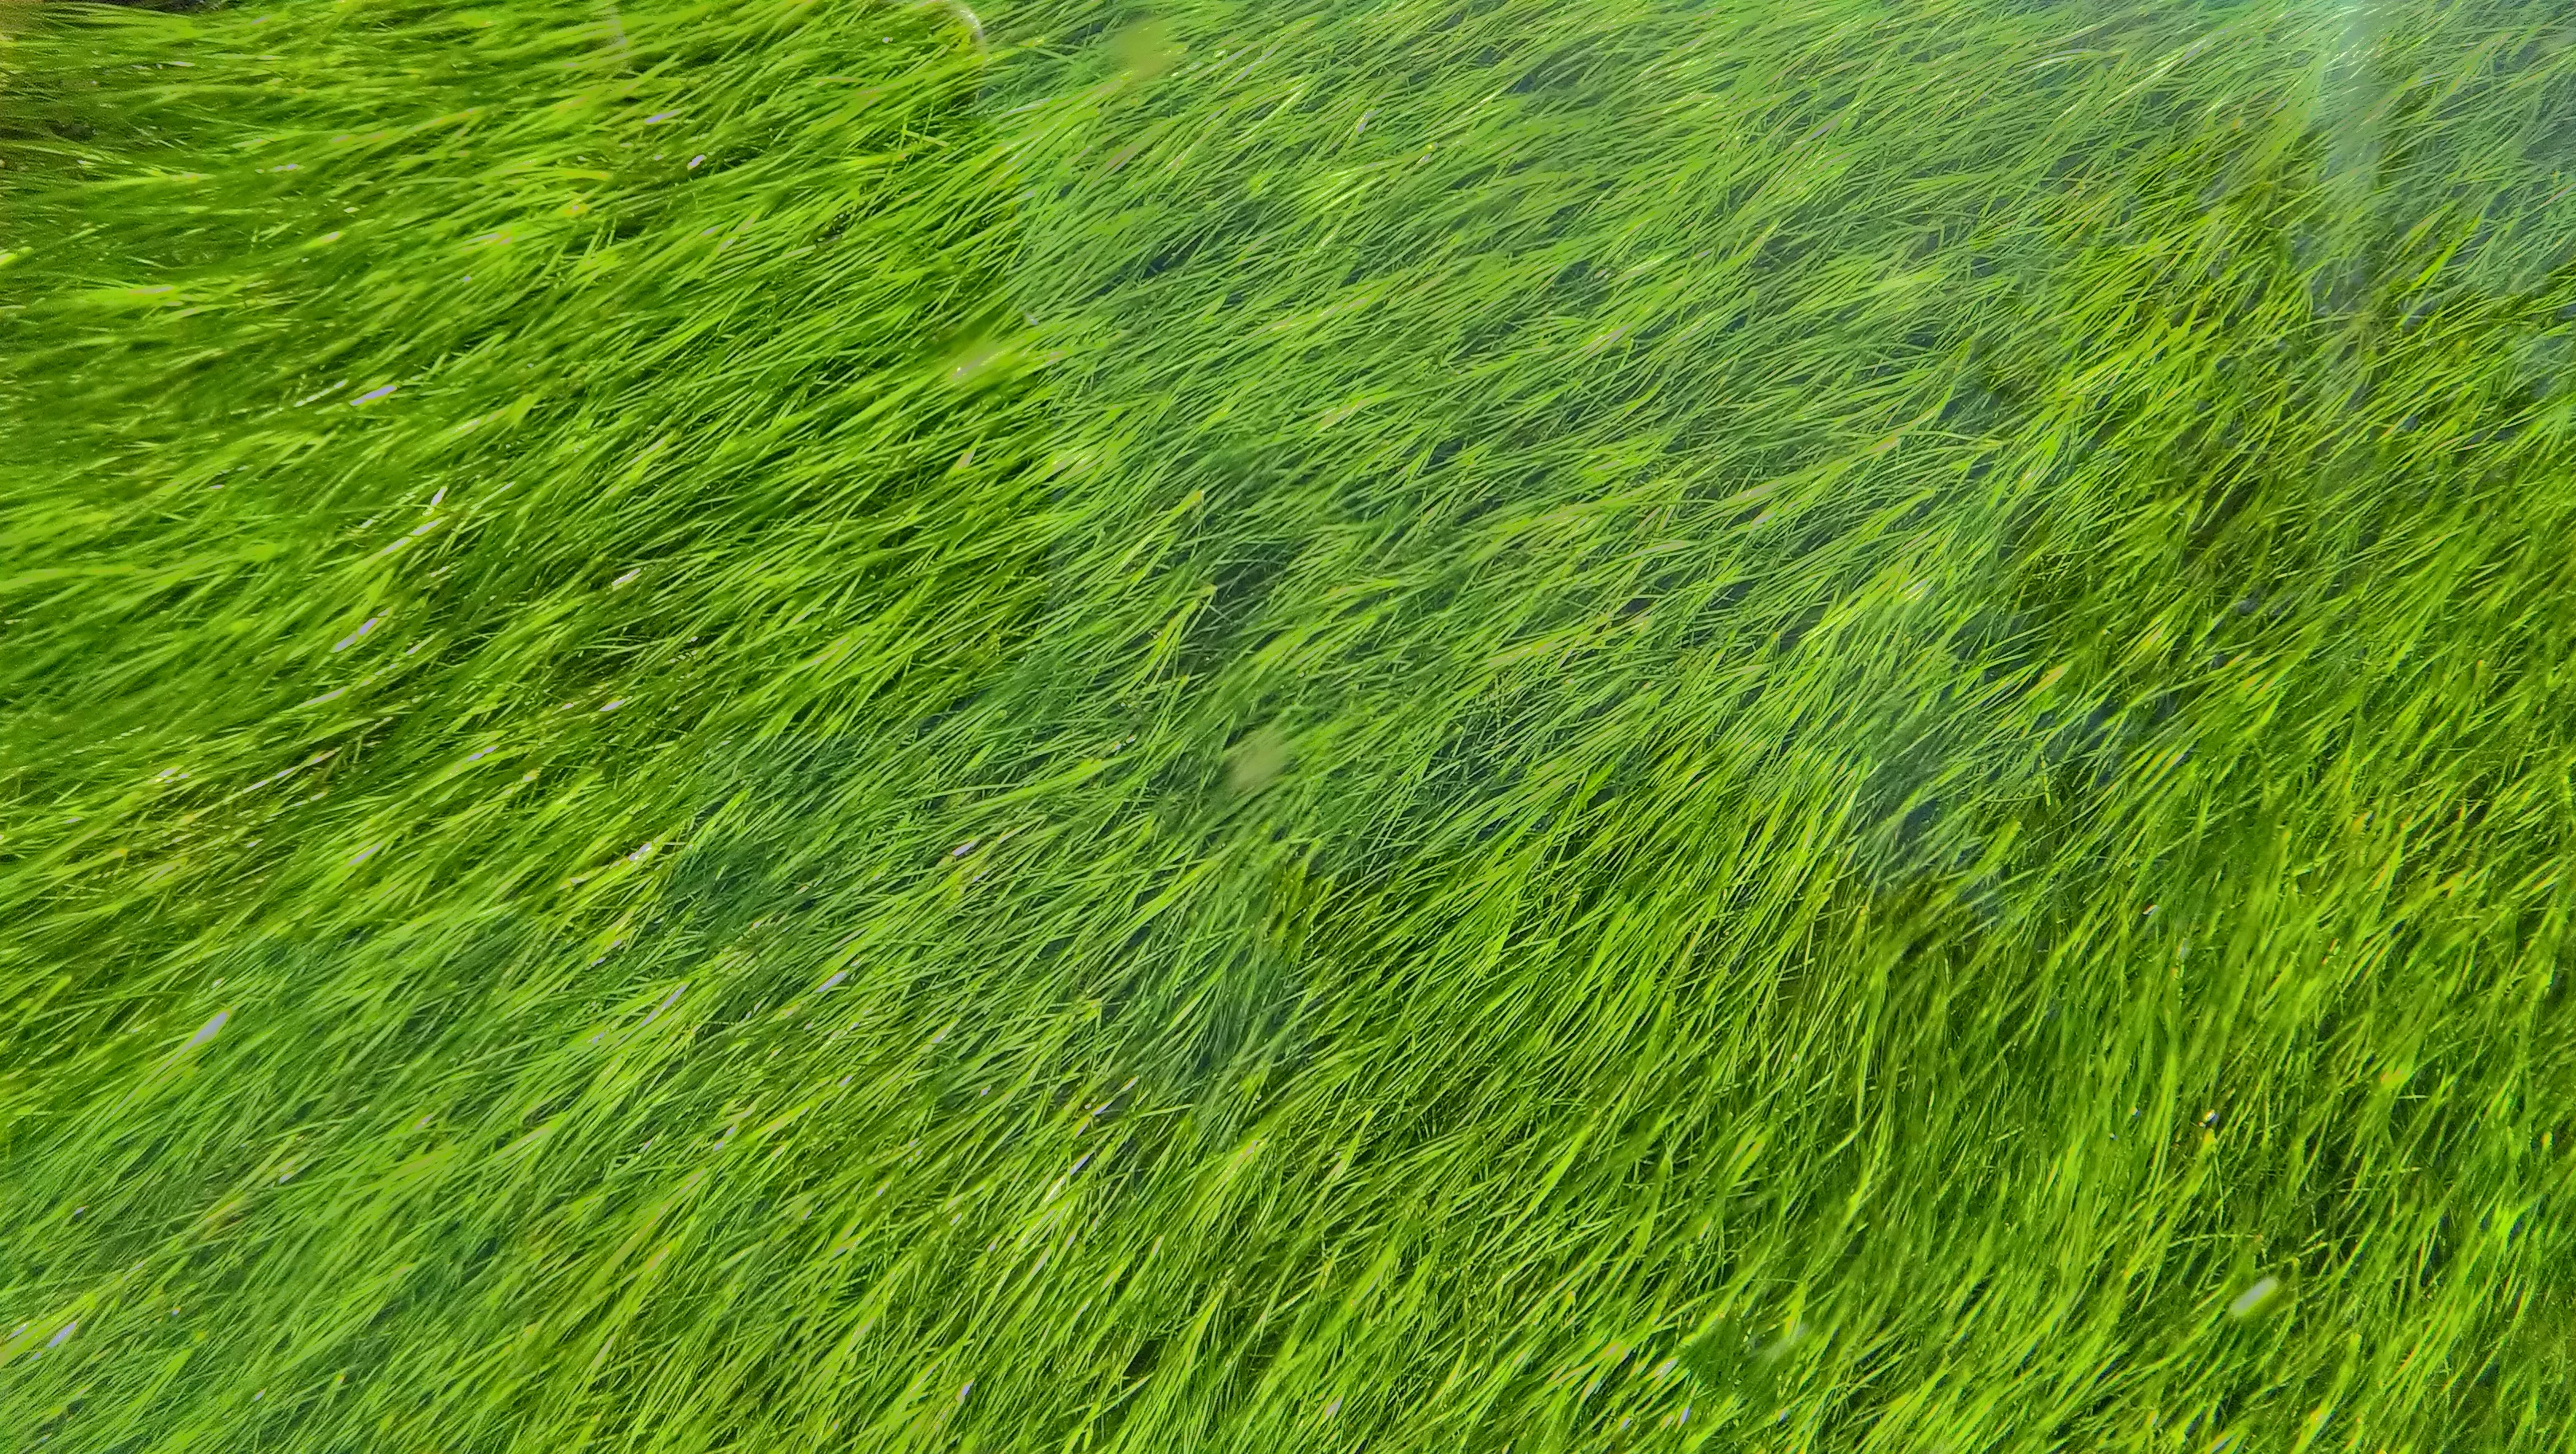
nature, grass, plant, field, lawn, meadow, leaf, wind, green, pasture, soil, grassland, paddy field, flooring, grass family, plant stem